Why We Have a Body

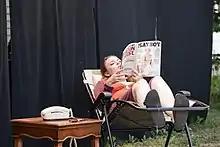
Scene from a performance during the 2021 Minnesota Fringe Festival

There are only four characters in the play. Lili, a private detective, is attracted to Renee, a straight paleontologist who is having trouble with her marriage. Lili's sister, Mary, has schizophrenia and as a result, she robs 7-Eleven stores. Mary lives with Lili briefly, until their mother, Eleanor, returns from Central America, and Lili starts an affair with Renee. While this is happening, Mary is arrested for robbery. There is a focus on how their mother's constant traveling has affected the lives of the two sisters.